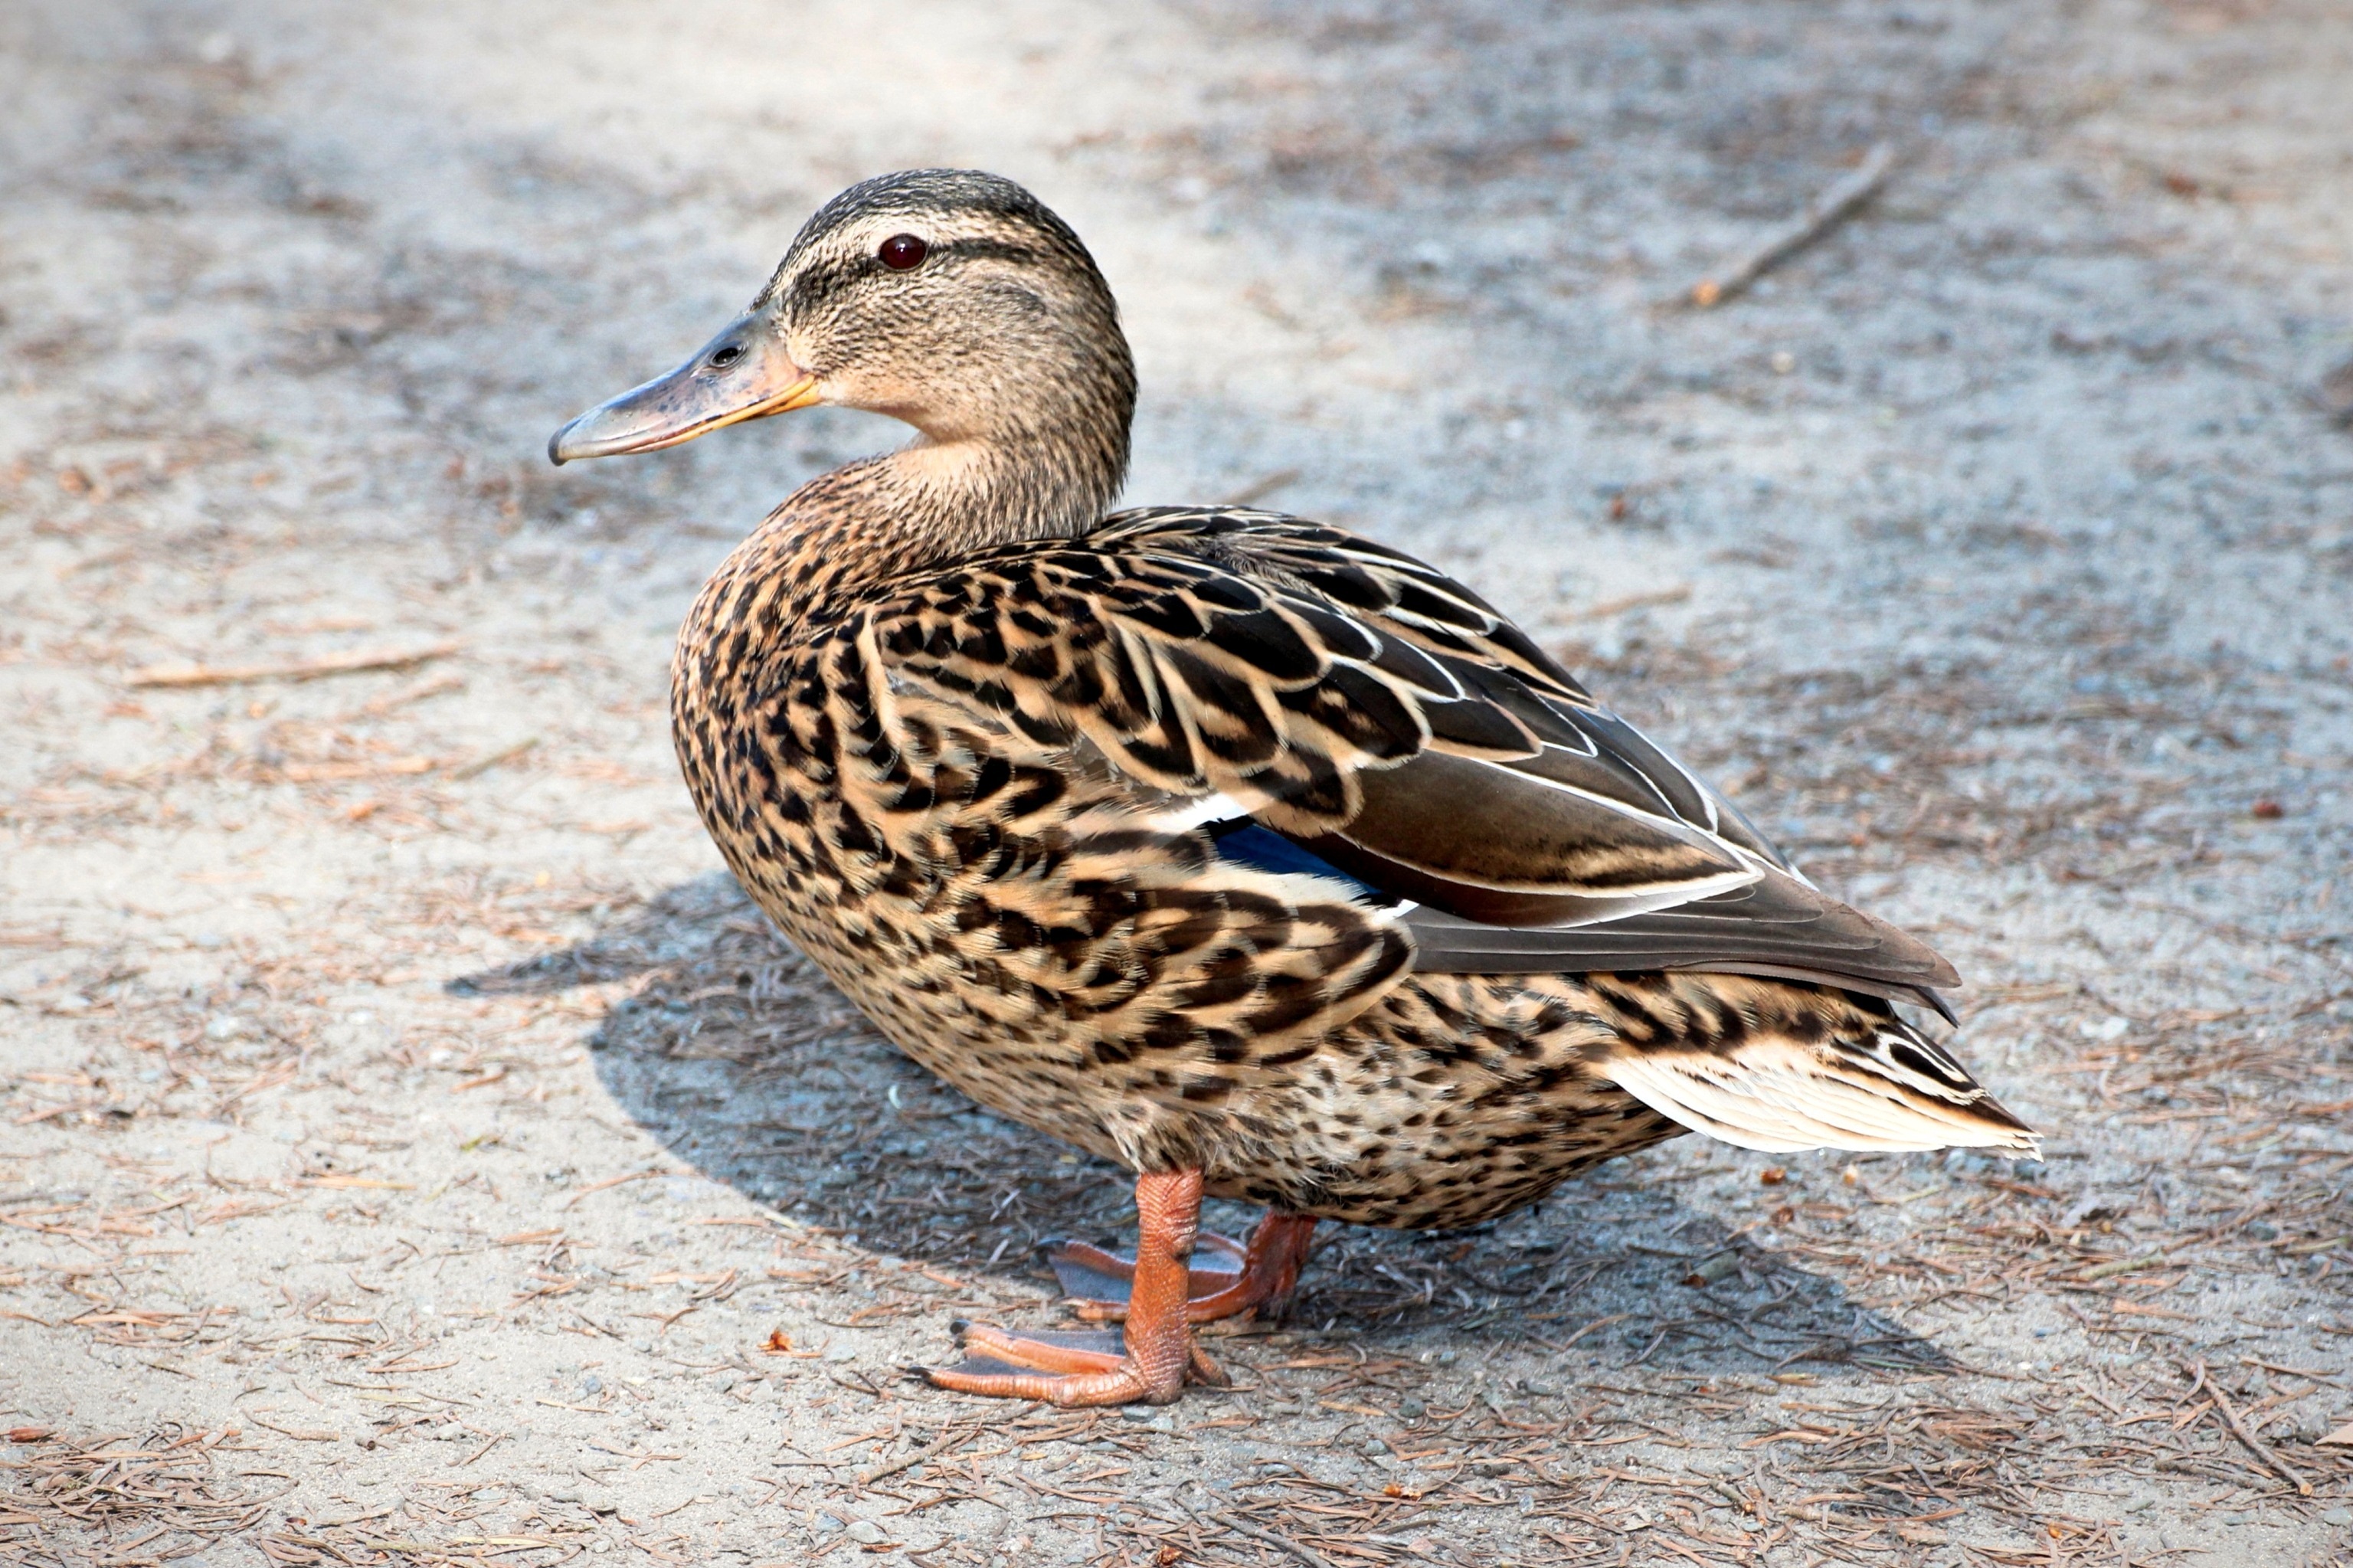
nature, bird, wing, wildlife, beak, fauna, duck, vertebrate, waterfowl, water bird, mallard, ducks geese and swans